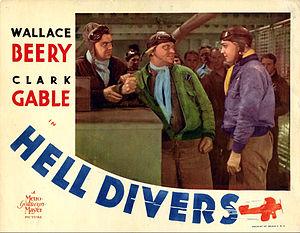
Les Titans du ciel est un film américain réalisé par George W. Hill, sorti en 1931.
Le film d'aventures ou film d'aventure est un genre cinématographique caractérisé par la présence d'un héros fictif ou non, tirant son statut du mythe qu'il inspire, l'action particulière qui s'y déroule, l'emploi de décors particuliers également, parfois le décalage temporel par rapport au contemporain ainsi que, parfois, les invraisemblances voulues caractérisant ainsi son excentricité, le tout véhiculant une idée générale de dépaysement. Le film d'aventures a des frontières très larges puisqu'il englobe d'autres genres cinématographiques comme le western et la science-fiction.